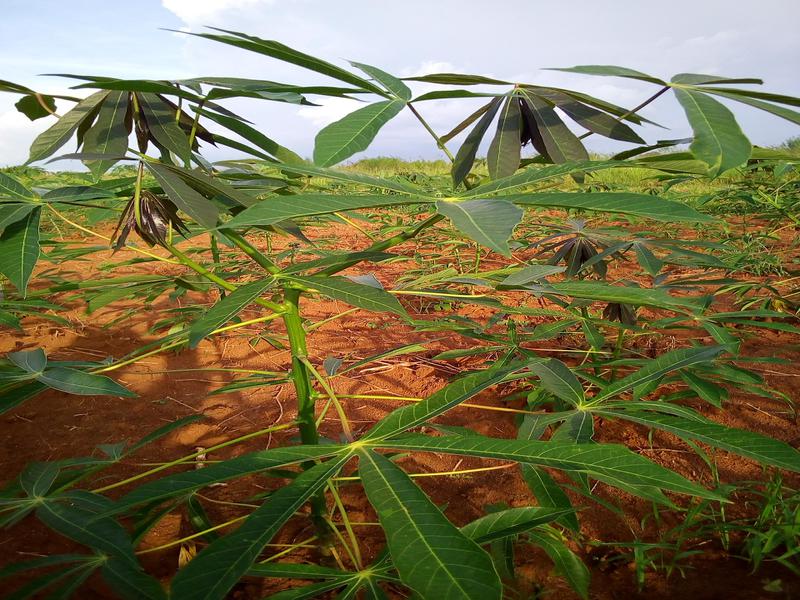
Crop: cassava
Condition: healthy